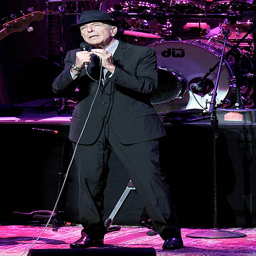
soft rock artist performs in concert on the first night .